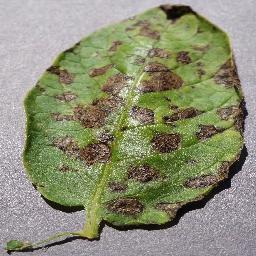
Label: Potato___Early_blight